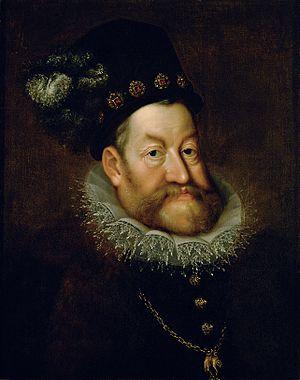
Adriaan van Roomen, qui latinisait son nom en Adrianus Romanus, francisé en Adrien Romain, né à Louvain, le 29 septembre 1561, mort à Mayence le 4 mai 1615, est un médecin et mathématicien.